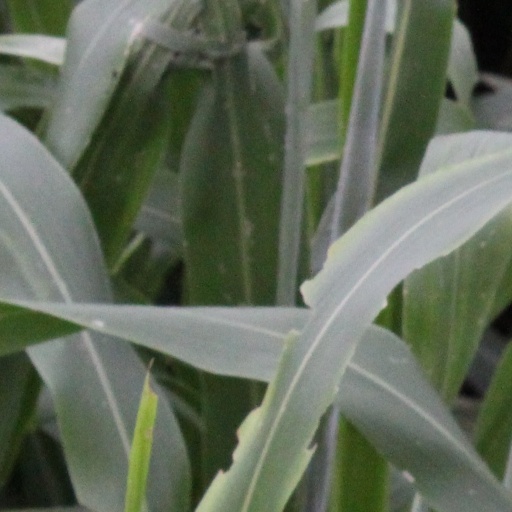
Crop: sorghum